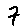
Label: 7